Plaza Hotel (Trenton, Missouri)

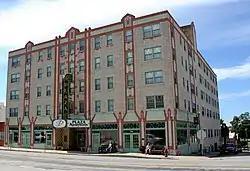

Plaza Hotel is a historic hotel building located at Trenton, Grundy County, Missouri. It was built in 1929–1930, and is a five-story, Art Deco style reinforced concrete building. The building measures approximately It has a pre-cast, concrete block exterior, concrete roof and floors.